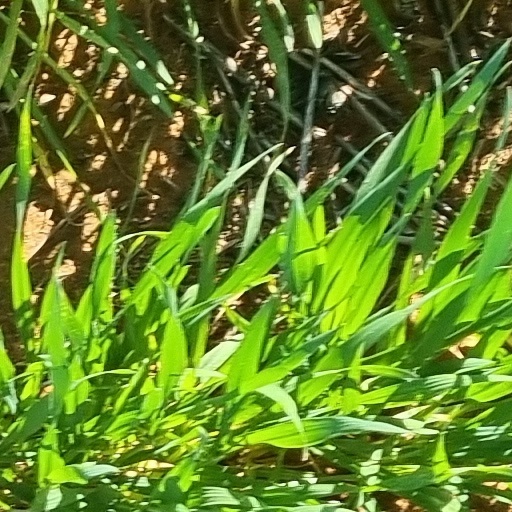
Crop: wheat